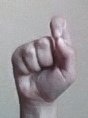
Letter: fa